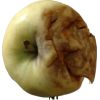
Label: Apple hit 1